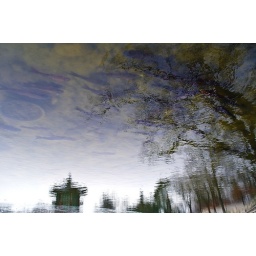
small fish in the water